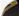
Number: 7